Hurricane Odile

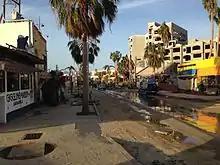
Bv. Paseo de La Marina in Cabo San Lucas the morning following Hurricane Odile

After making landfall as a major hurricane, Odile deluged much of the Baja California peninsula with at least of rain. A maximum rainfall total of 8.67 in (220 mm) occurred in Santiago in Baja California Sur. Due to the major hurricane's large size, hurricane-force winds occurred over much of the state of Baja California Sur, while tropical storm force winds covered virtually all of the peninsula. The weather station at Cabo San Lucas recorded maximum winds of and gusts of , along with a minimum pressure of 958.9 mbar (pHa, 28.32 inHg). Elsewhere, Bahía de Loreto reported wind gusts of , which was the highest reported wind gust during the passage of Odile. A storm chaser located a little east of Cabo San Lucas reported a minimum pressure of 943.1 mbar (pHa, 27.78 inHg); this was the lowest pressure recorded during the passage of the hurricane. Due to the rains and wind, Odile brought widespread damage to the Baja California Peninsula.